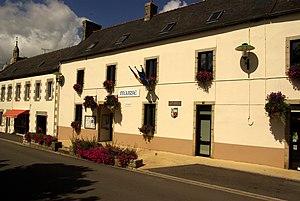
Mairie de Combrit Brezhoneg: Kombrid, Ti Ker